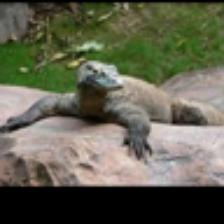
Label: NonHuman